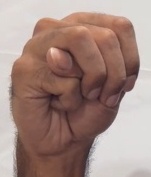
ASL sign: M